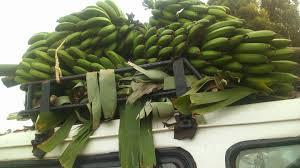
Nissani ya rangi nyeupe ikiwa na madirisha yaliyo na miraba meusi. Uti wake ukiwa ni wa chuma uliorundikwa ndizi ya kijani zisizo kwenye shada zao kisha zikafungwa na upande wa nyuma ukiwa ni miti iliyomea na katika maandhari kisha wingu jeupe.